Bayne House (Shelbyville, Kentucky)

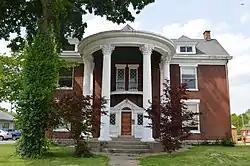

The Bayne House, at 37 Main St. in Shelbyville, Kentucky, was built in 1915 in Classical Revival style. It was listed on the National Register of Historic Places in 1984.